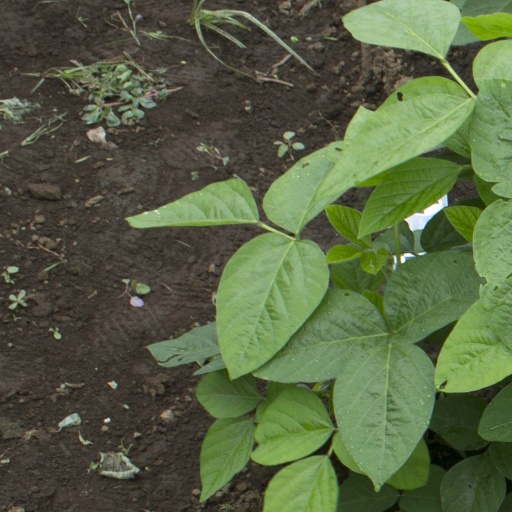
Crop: soybean